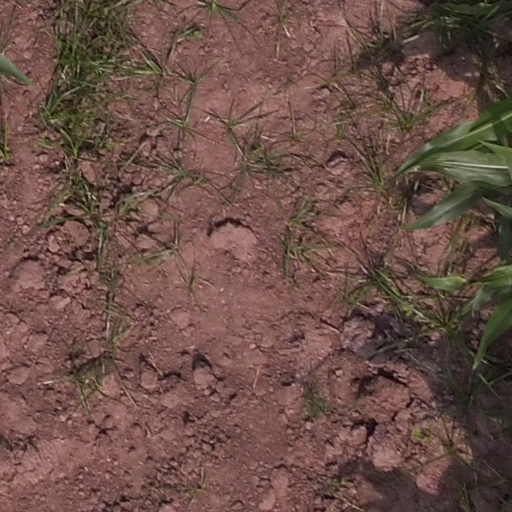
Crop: maize; corn